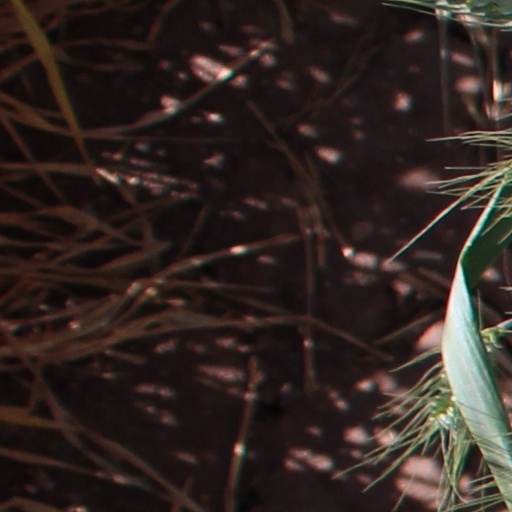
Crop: wheat